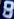
Number: 8